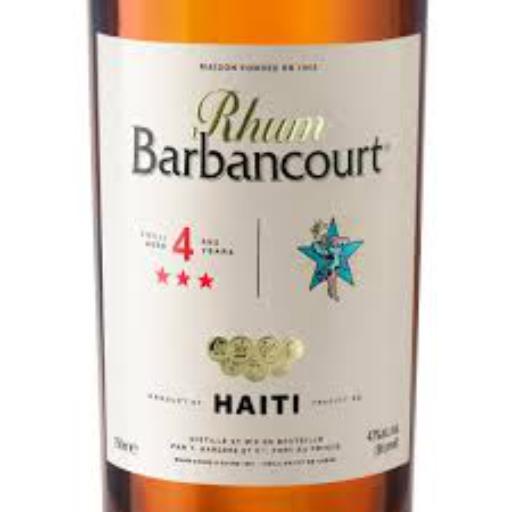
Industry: Food